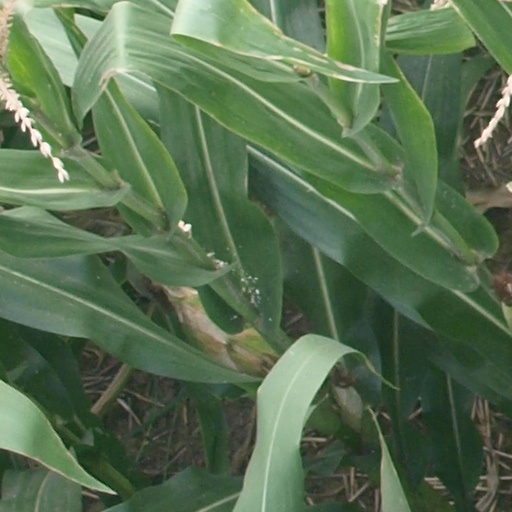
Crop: maize; corn